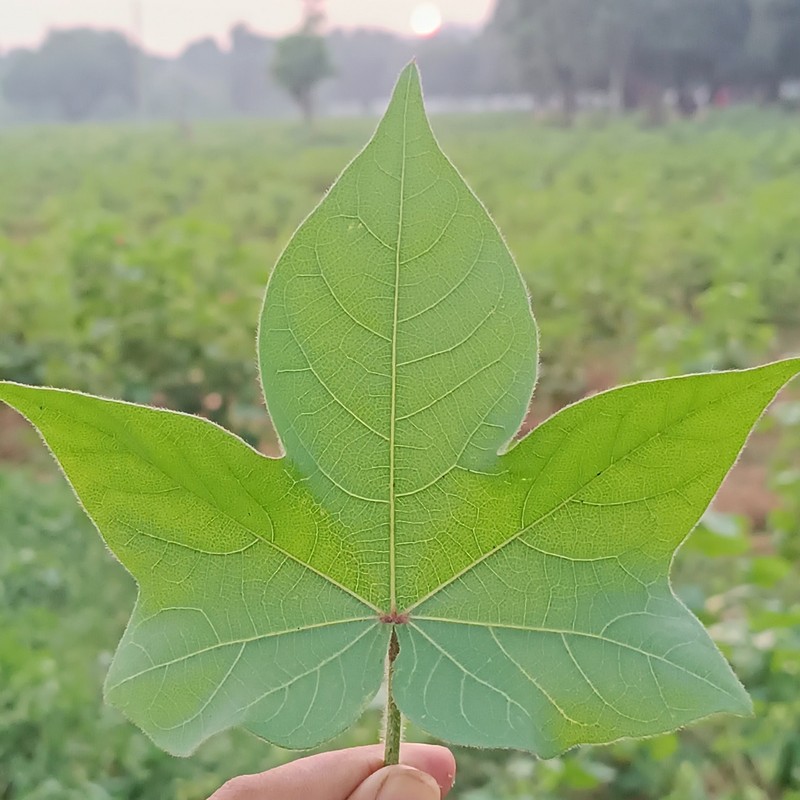
Label: Healthy Leaf